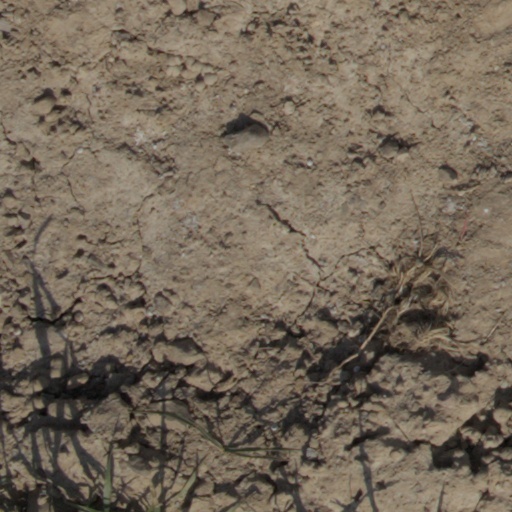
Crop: wheat